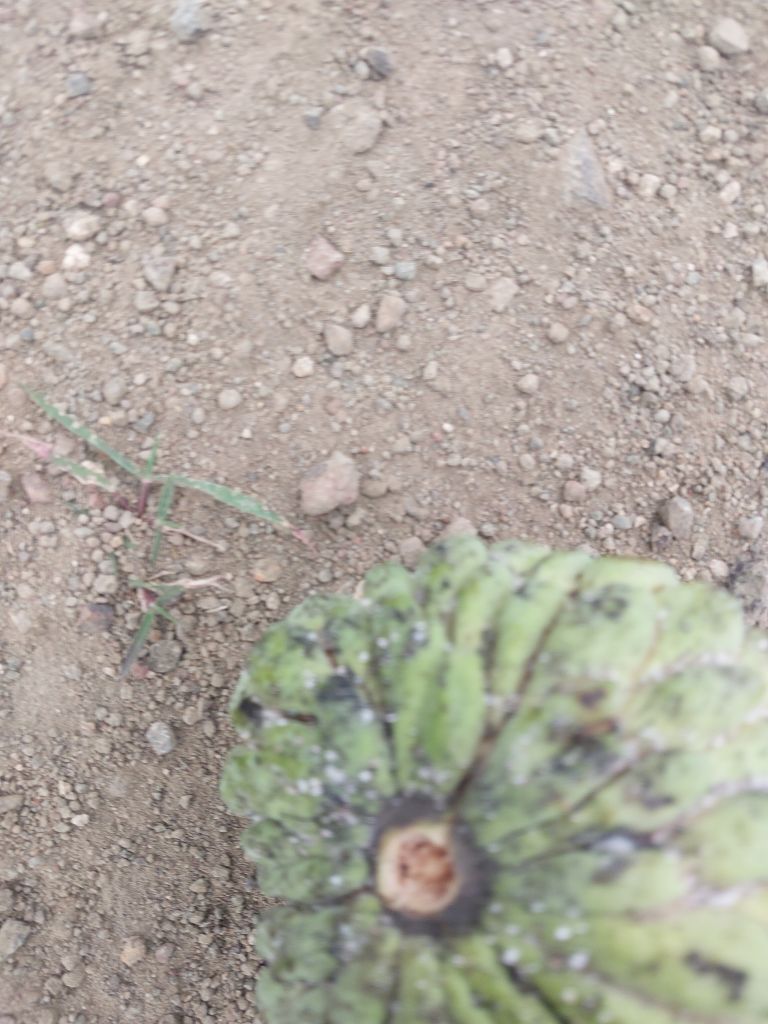
Disease label: Leaf spot on fruit